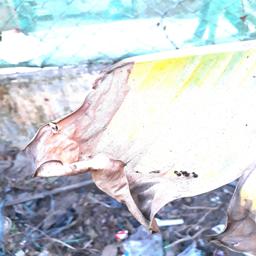
Label: POTASSIUM DEFICIENCY